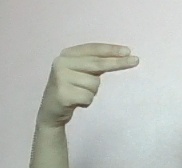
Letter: ain